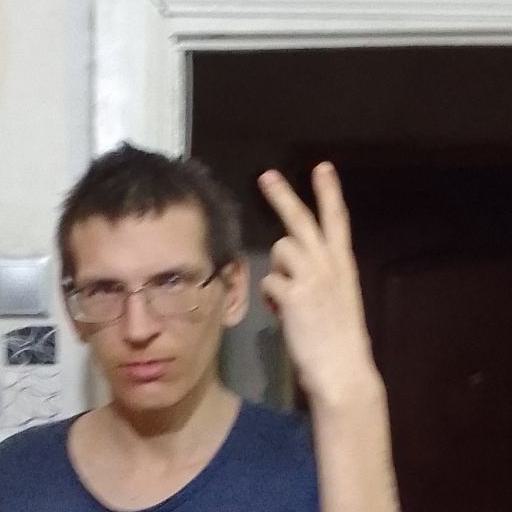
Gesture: peace_inverted